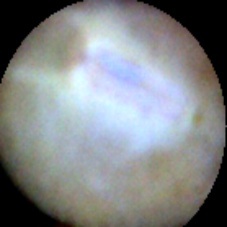
Label: Intact